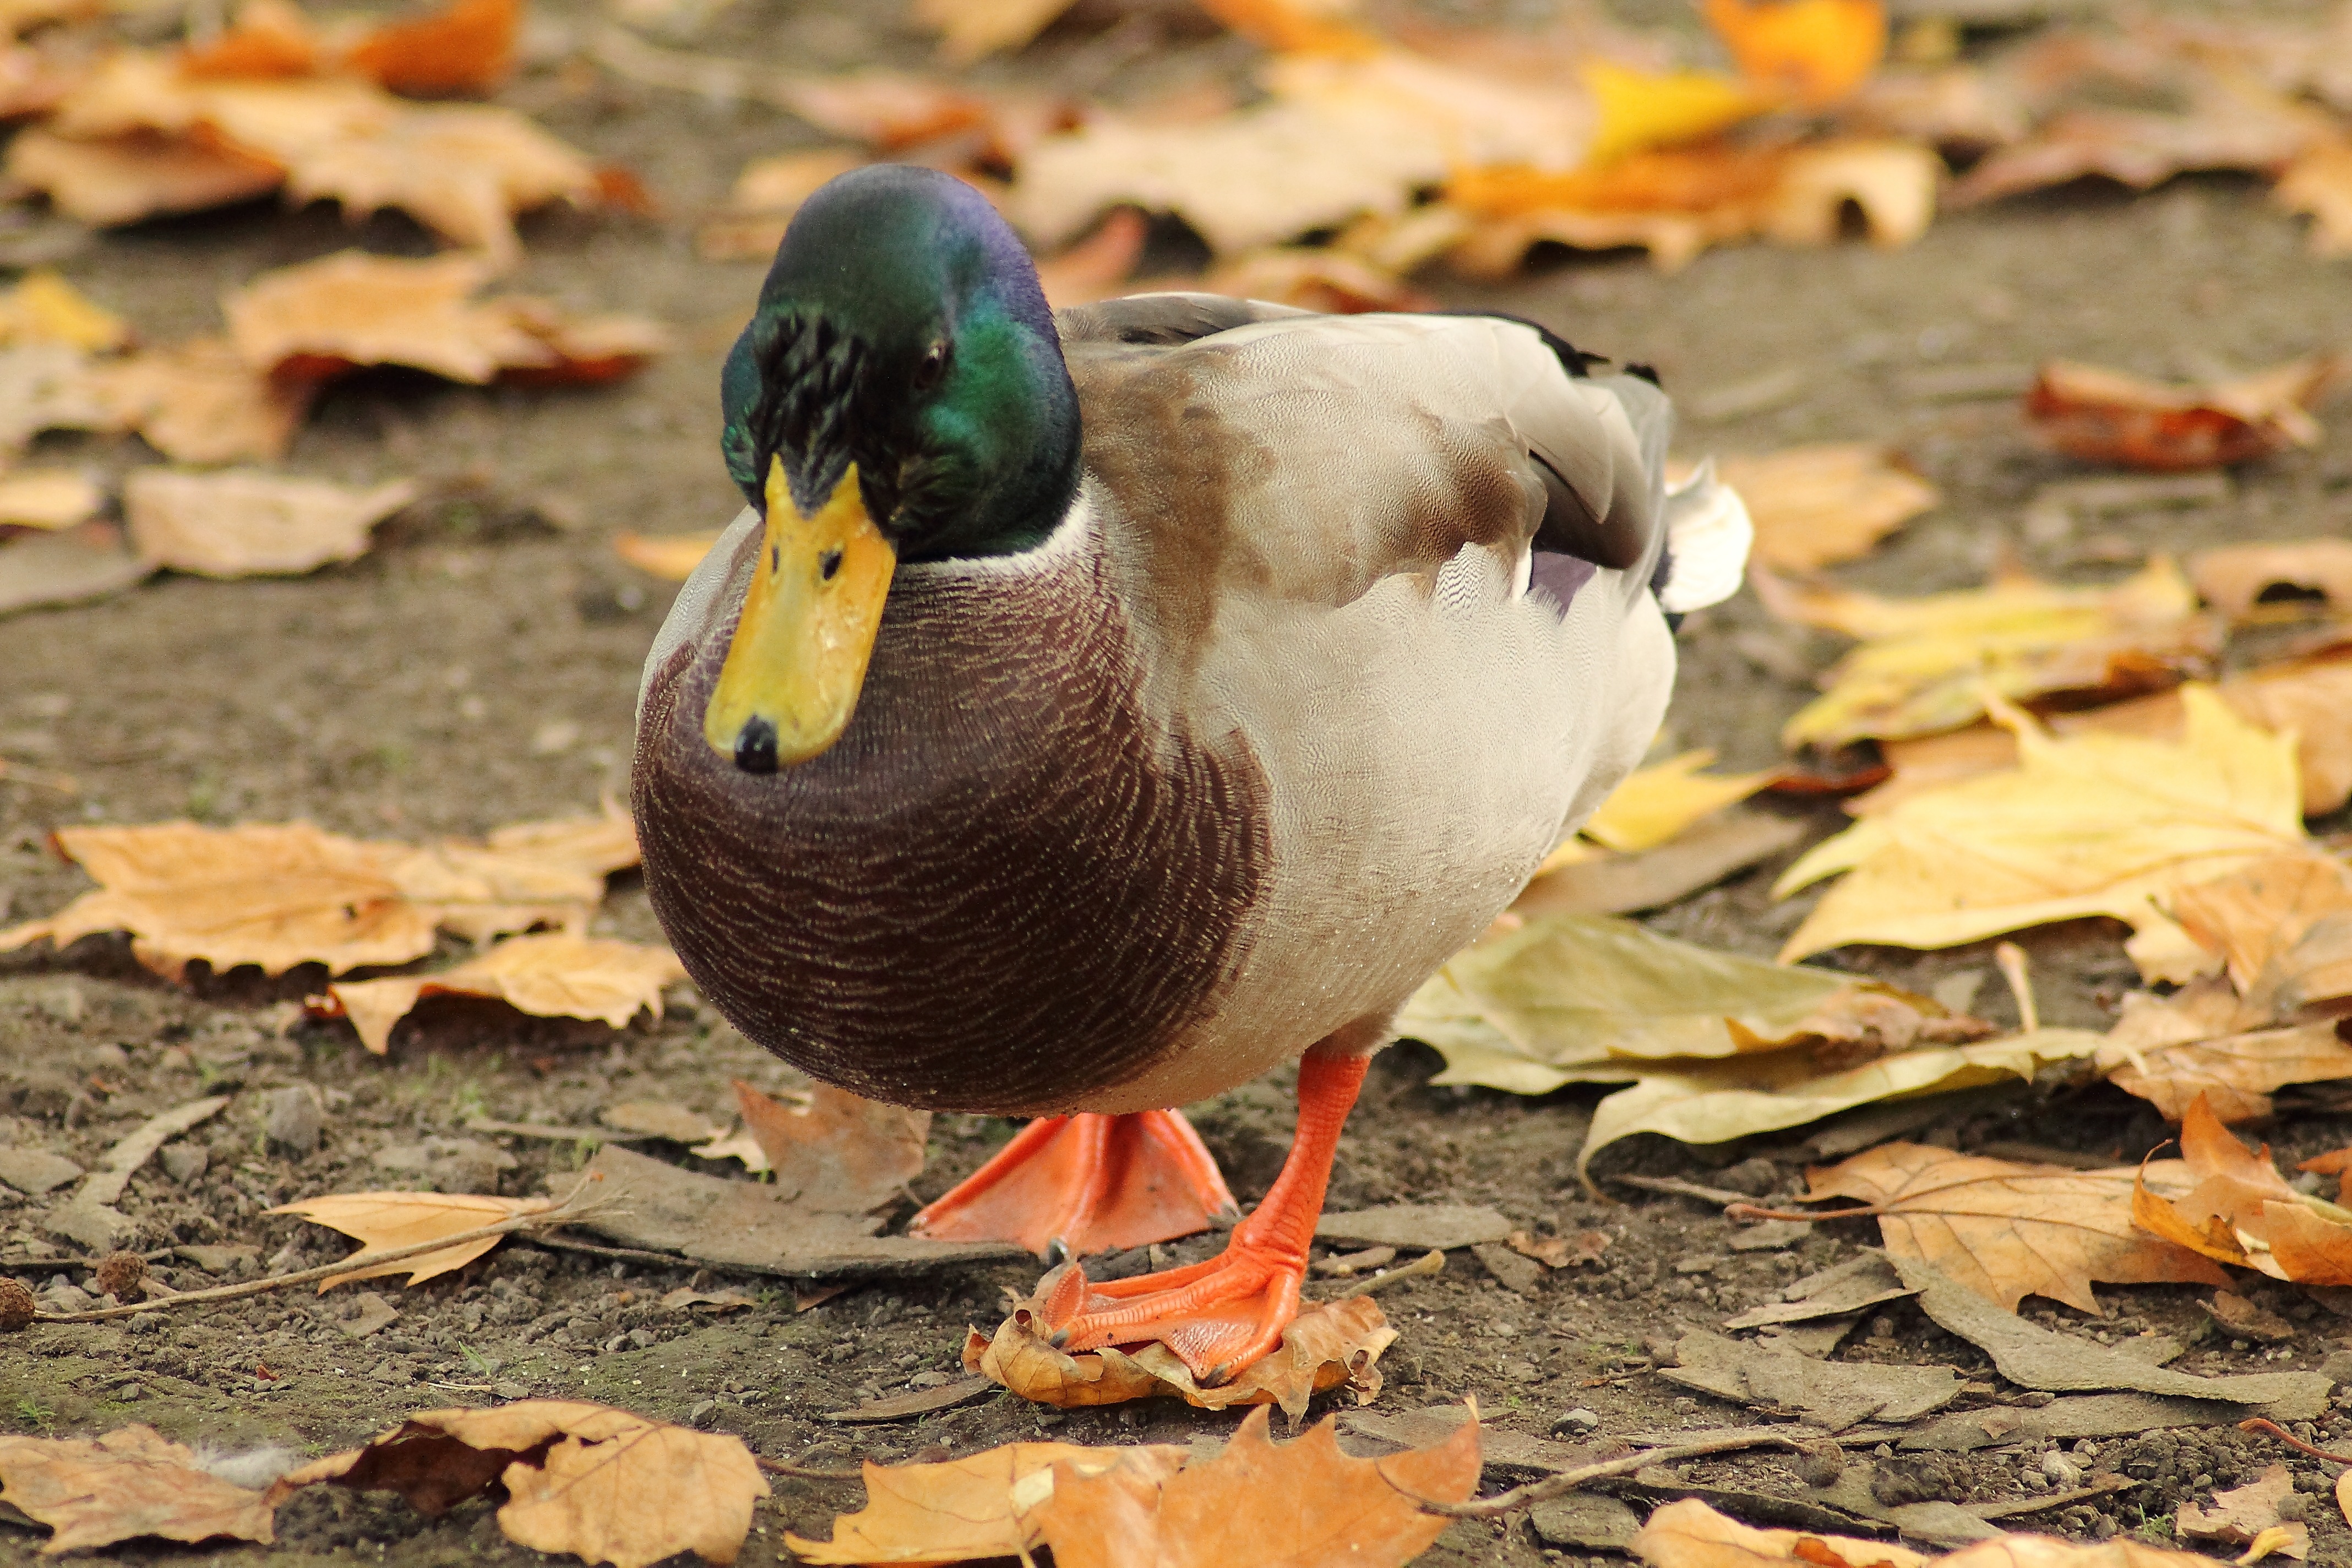
nature, bird, wildlife, beak, autumn, fauna, drake, duck, animals, vertebrate, waterfowl, water bird, animal world, mallard, colorful leaves, ducks geese and swans, entenmaennchen, erpel and autumn leaves